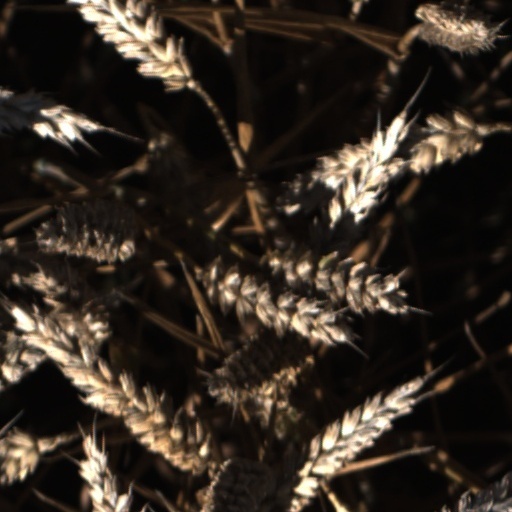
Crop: wheat